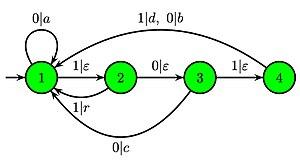
Automate séquentiel de décodage
En informatique théorique, et notamment en théorie des automates, un automate séquentiel est un automate fini déterministe avec sorties. C'est un cas particulier d'un transducteur fini, où l'automate des entrées est déterministe.